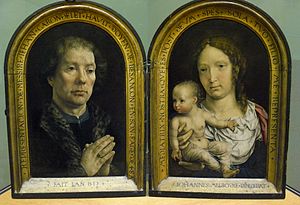
Diptykon
Diptykon malet af Jan Gossaert, 1517 – Venstre: Portræt af Jean Carondelet (1469-1544) – Højre: Jomfru og barn
Et diptykon eller diptychon er en tavle med to voksbelagte blade, der kan klappes sammen så rammerne hindrer vokspladerne i at berøre hinanden. De var i almindelig brug i oldtiden. Med en griffel ridsede man bogstaver i vokset. I kirken plejede man på diptykon at optegne levende og afdøde personer, for hvem der skulle bedes. Blev navnet på et menighedsmedlem slettet af kirkens diptykon, betød det at vedkommende var udstødt af samfundet.